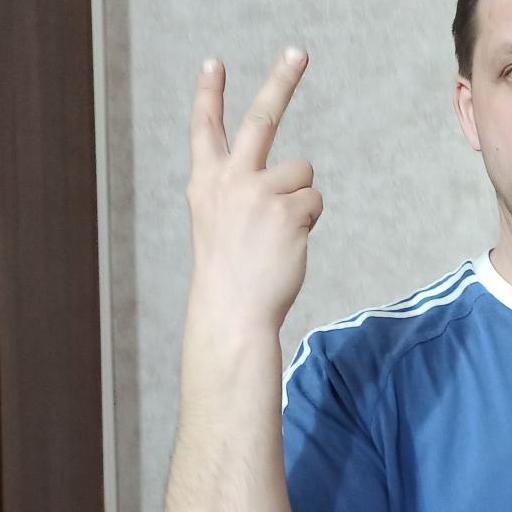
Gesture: peace_inverted